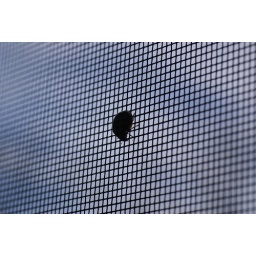
A ladybug clings to the screen door at my sister's home in Maryland.